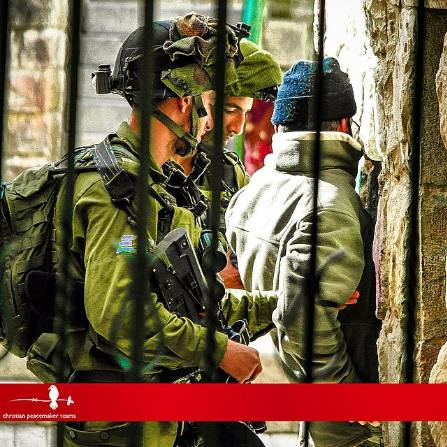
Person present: No